Ignjat Job

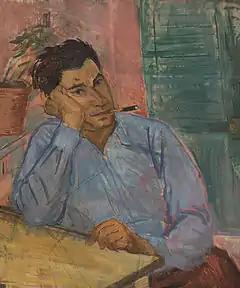
Self-portrait ("Autoportret"), oil on canvas, 1931

As an active supporter for independence from Austria-Hungary, the young Ignjat Job was arrested in 1912 along with other young nationalists and sentenced to one month in prison. In 1913, when Job was 18, his daughter, Marija, was born. Arrested again in 1914, he spent time in Šibenik prison, then removed to a mental hospital, thanks to good connections, until September 1916. Traumatic experiences from his two-year stay in the mental hospital oppressed Job in the years that followed, and left a mark on his work, most notably on "Madmen in the Yard", a drawing thought to have been made between 1916 and 1919.